Chūrui Naumann Elephant Museum

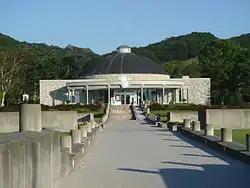
The museum is modelled on Naumann's elephant, with the dome representing its body, the four corners its paws, the entrance its head, the pebble walls its skin, and the long approach its trunk and tusks

The opened in Makubetsu, Hokkaidō, Japan in 1988. It commemorates the chance discovery of a fossilized Naumann's elephant in Chūrui, now Makubetsu, on 26 July 1969, during construction work on a farm road: the youth who unearthed the initial piece with his pickaxe crying out . During the course of three subsequent excavations, some forty-seven bones were recovered, representing 70–80% of the total skeleton. Twenty-two museums in Japan and the rest of the world now house the reconstructed elephant's remains from the Chrui finds.